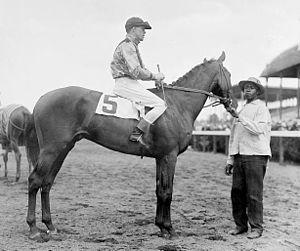
Le Temple de la renommée des courses américaines a été fondé en 1951 à Saratoga Springs, dans l'état de New York, pour honorer les chevaux, entraîneurs et jockeys des courses de pur-sang.